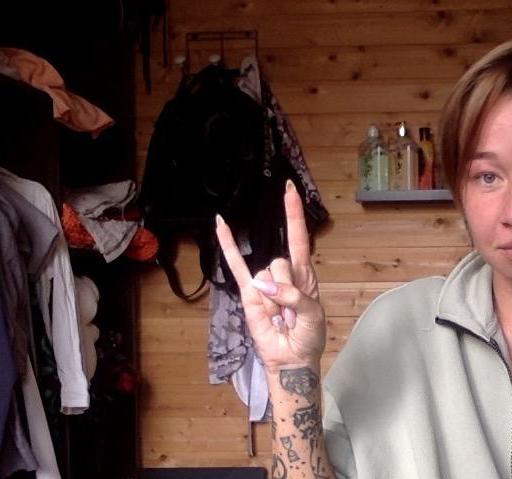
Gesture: rock